Boilermaker

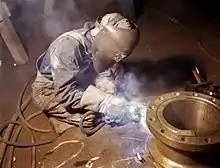
A boilermaker welds nozzle on pressure vessel, June 1942

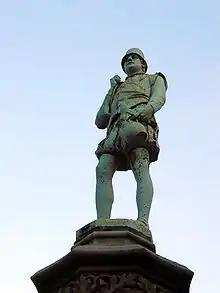
Statue of a boilermaker by the sculptor Jef Lambeaux.

A boilermaker is a tradesperson who fabricates steels, iron, or copper into boilers and other large containers intended to hold hot gas or liquid, as well as maintains and repairs boilers and boiler systems.